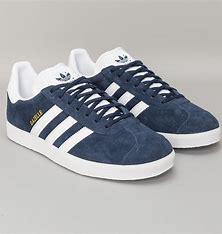
Brand: Adidas
Model: Gazelle Bold